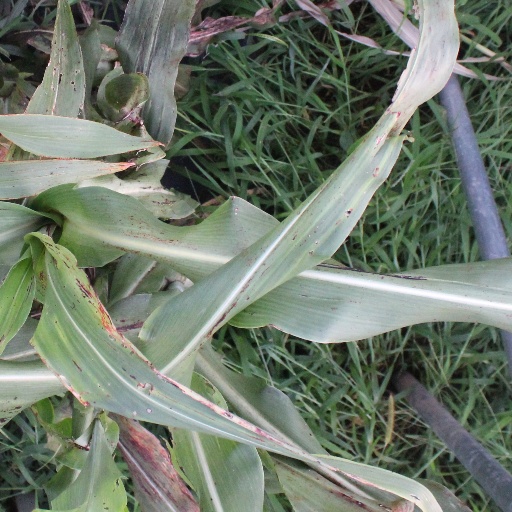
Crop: sorghum